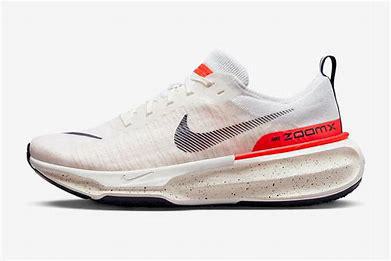
Brand: Nike
Model: Invincible 3